BlizzCon

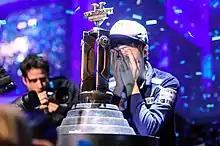
Life won the BlizzCon 2014 "StarCraft II" tournament.

The tickets were sold in two baches across May 7 and 10, 2014, using Eventbrite instead of the Blizzard Store. Blizzard once again sold a Virtual Ticket for live online streaming of all of the events.